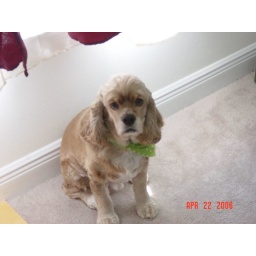
Joey sitting by the window in the office.